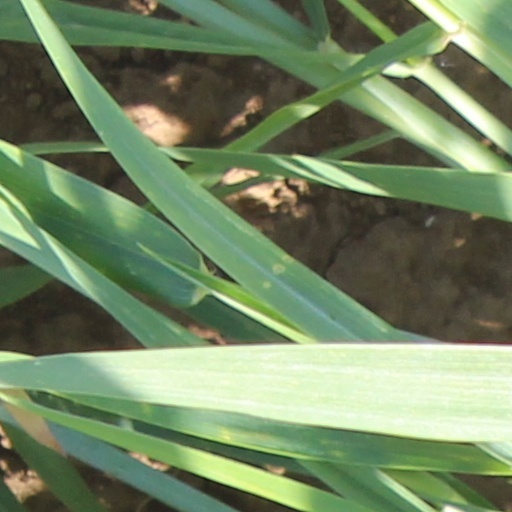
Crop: wheat